SNCF Class BB 69400

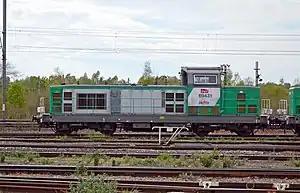
BB 69431 at Longueau

The SNCF BB 69400 are a class of diesel locomotives resulting from the renovation and re-engining of members of class BB 66400 between 2004 and 2005 for the freight sector, Fret, of SNCF.